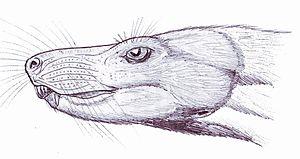
Bauria est un genre éteint de petits synapsides thérocéphales, proches des mammifères. Ils appartiennent à la famille des bauriidés. Ils étaient probablement carnivores ou insectivores. Les espèces connues de ce genre ont vécu en Afrique du Sud, durant le Trias.